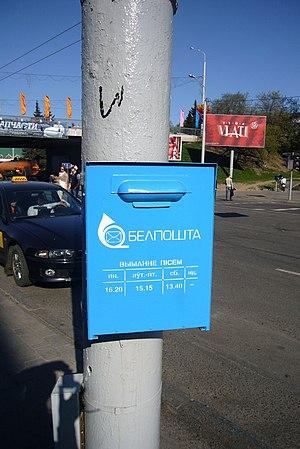
Belpochta est le principal opérateur postal en Biélorussie.